Jefferson Davis Hotel

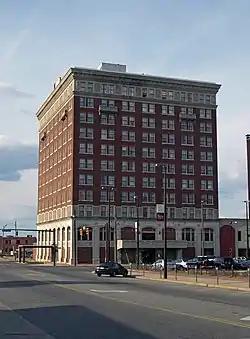

The Jefferson Davis Hotel is a former hotel located in Montgomery, Alabama. It was named